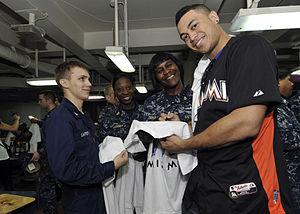
La saison 2014 de la Ligue majeure de baseball est la 114ᵉ saison depuis le rapprochement entre la Ligue américaine et la Ligue nationale et la 139ᵉ saison de Ligue majeure.